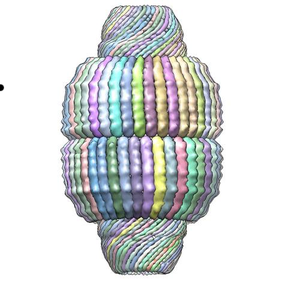
En cytologie, une voûte — de l'anglais vault — ou particule ribonucléoprotéique en voûte, est un organite présent chez la plupart des eucaryotes et dont la fonction est encore mal comprise. Souvent désignée par son équivalent anglais vault, ou vault ribonucleoprotein particle, il s'agit d'un complexe ribonucléoprotéique du cytoplasme dont la structure vue au microscope électronique ressemble à celle d'une voûte d'ogive de cathédrale avec une symétrie d'ordre 39. On les trouve chez de nombreux types de cellules d'eucaryotes et leur structure apparaît fortement conservée. Elles s'intègrent aux radeaux lipidiques, où elles pourraient intervenir contre les agents pathogènes.